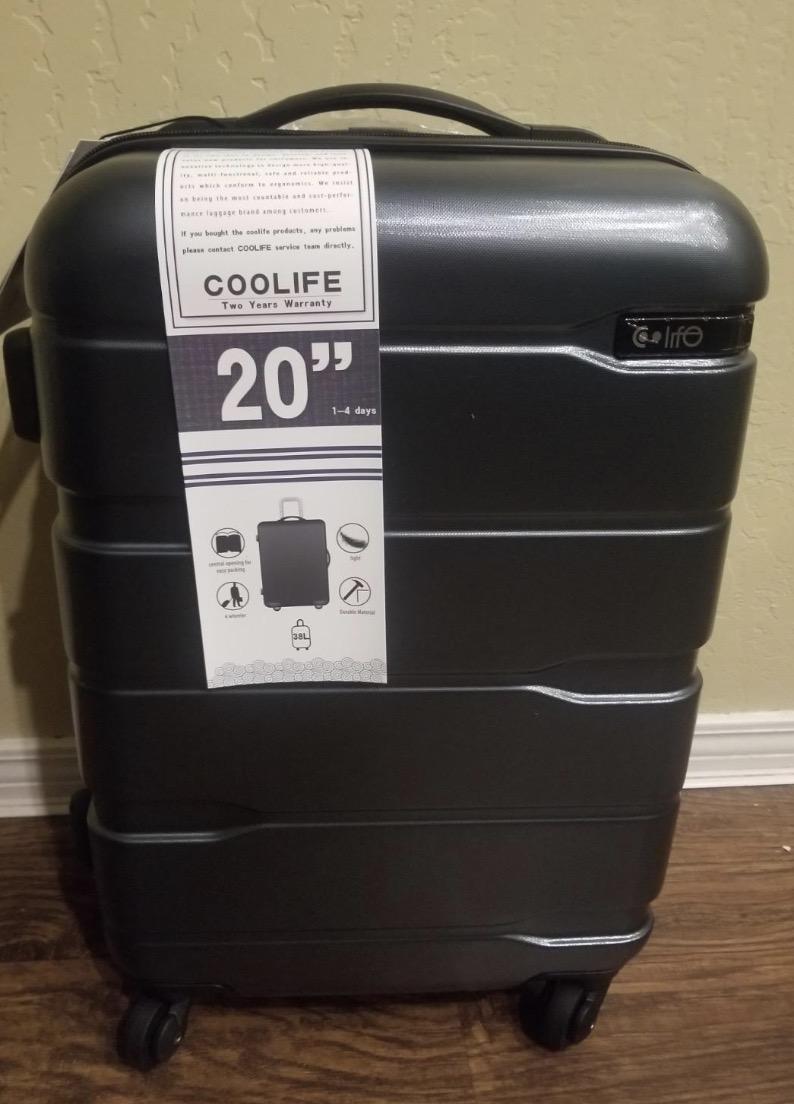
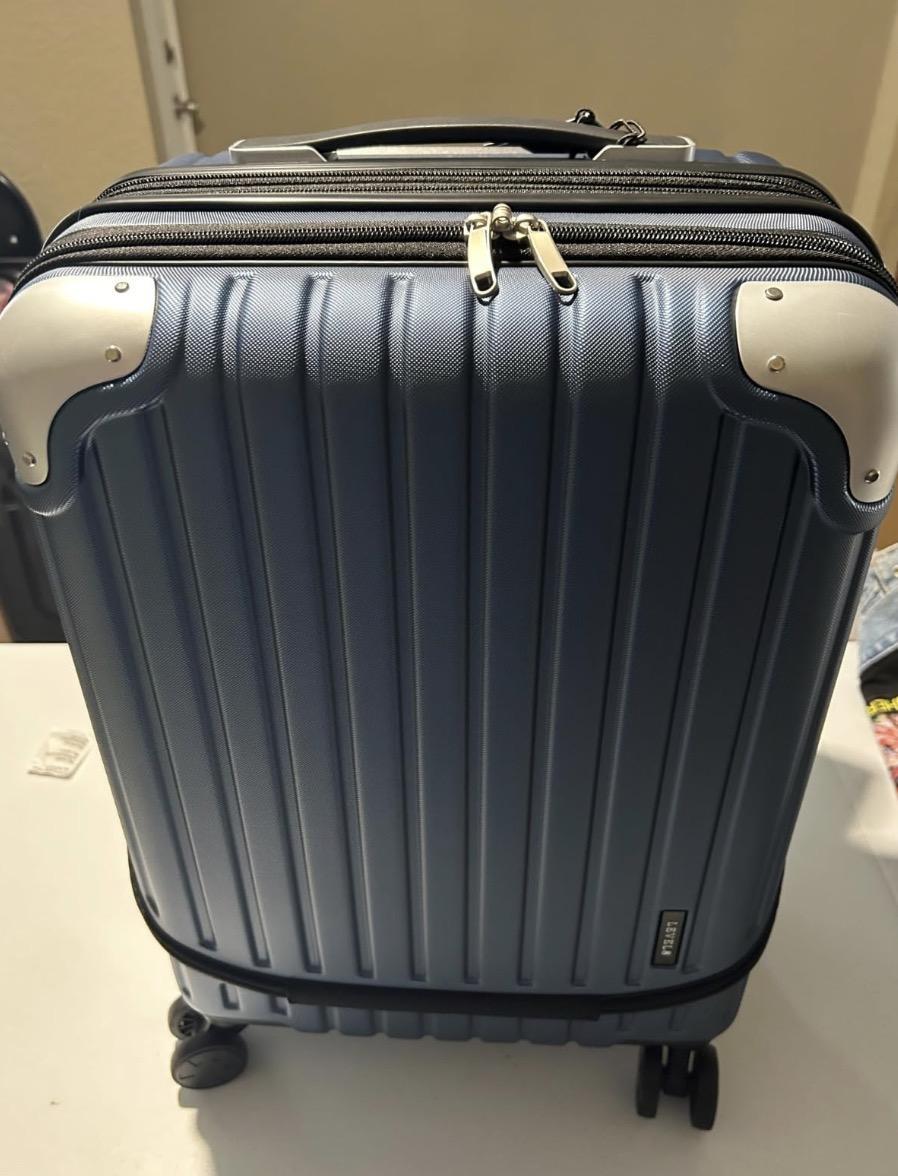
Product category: items_tea
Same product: no